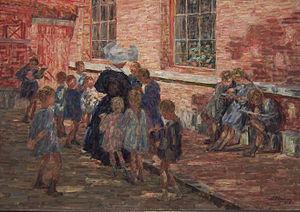
Le Musée de Deinze et du Pays de la Lys, également connu sous le nom de mudel, est un musée des beaux-arts et du folklore situé dans la ville de Deinze, en Belgique. L'exposition permanente présente exclusivement des œuvres d'art produites par des artistes qui ont travaillé ou vécu dans la région d'environ 1879 à nos jours ainsi que des objets folkloriques.
Jeanne Montigny, née le 8 décembre 1875 à Gand et morte le 31 octobre 1937 à Deurle, est une peintre luministe belge.